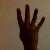
The image shows a hand gesture representing the number 4 in Indian Sign Language.